Suffrage Special

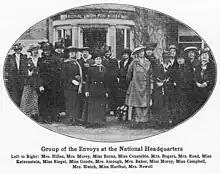
Group of the envoys at the national headquarters

Delegates represented several states in the Eastern United States and the Midwest. Anne Henrietta Martin from Nevada accompanied the delegates for part of the journey. Women who had been chosen at the Woman Voter Conference in Salt Lake City accompanied the original envoys. Spokie, or Spokane, the adopted stray dog who accompanied the delegates went with Helen Todd to New York after the trip.